Strangers Again (TV series)

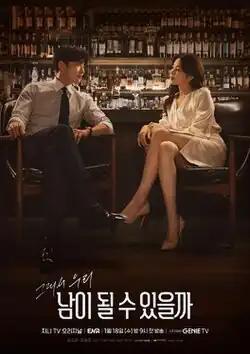
Promotional poster

Strangers Again is a 2023 South Korean television series starring Kang So-ra and Jang Seung-jo. It is about the love and growth of divorce lawyers, to whom divorce is easy but separation is difficult. The series is an original drama of Genie TV, and is available for streaming on its platform, and on Viki in selected regions. It also aired on ENA from January 18 to February 22, 2023, every Wednesday and Thursday at 21:00 (KST).